Louis Gonzaga Mendez Jr.

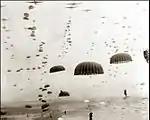
82nd Airborne Division behind enemy lines

The United States entered World War II in December 1941, after which Mendez was eventually assigned to the 82nd Airborne Division. He rose to become commander of the 3rd Battalion, 508th Parachute Infantry Regiment.